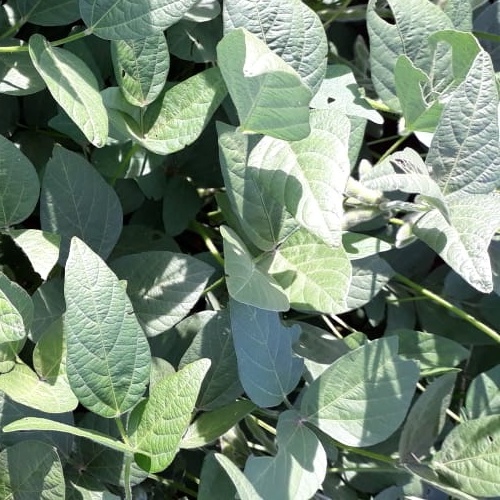
Label: Caterpillar